Mary J. Newill

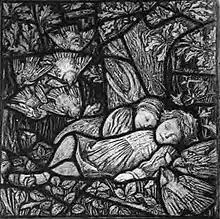
Babes in the Woods illustration 1893

Mary Jane Newill (1860–1947) was an English painter, embroiderer, teacher, book illustrator and stained glass designer associated with the Arts and Crafts Movement. As a stained glass artist, she was a disciple of stained glass designer, Selwyn Image. Newill was a member of the Birmingham Group, an informal group of artists and craftsment that worked in Birmingham, England.